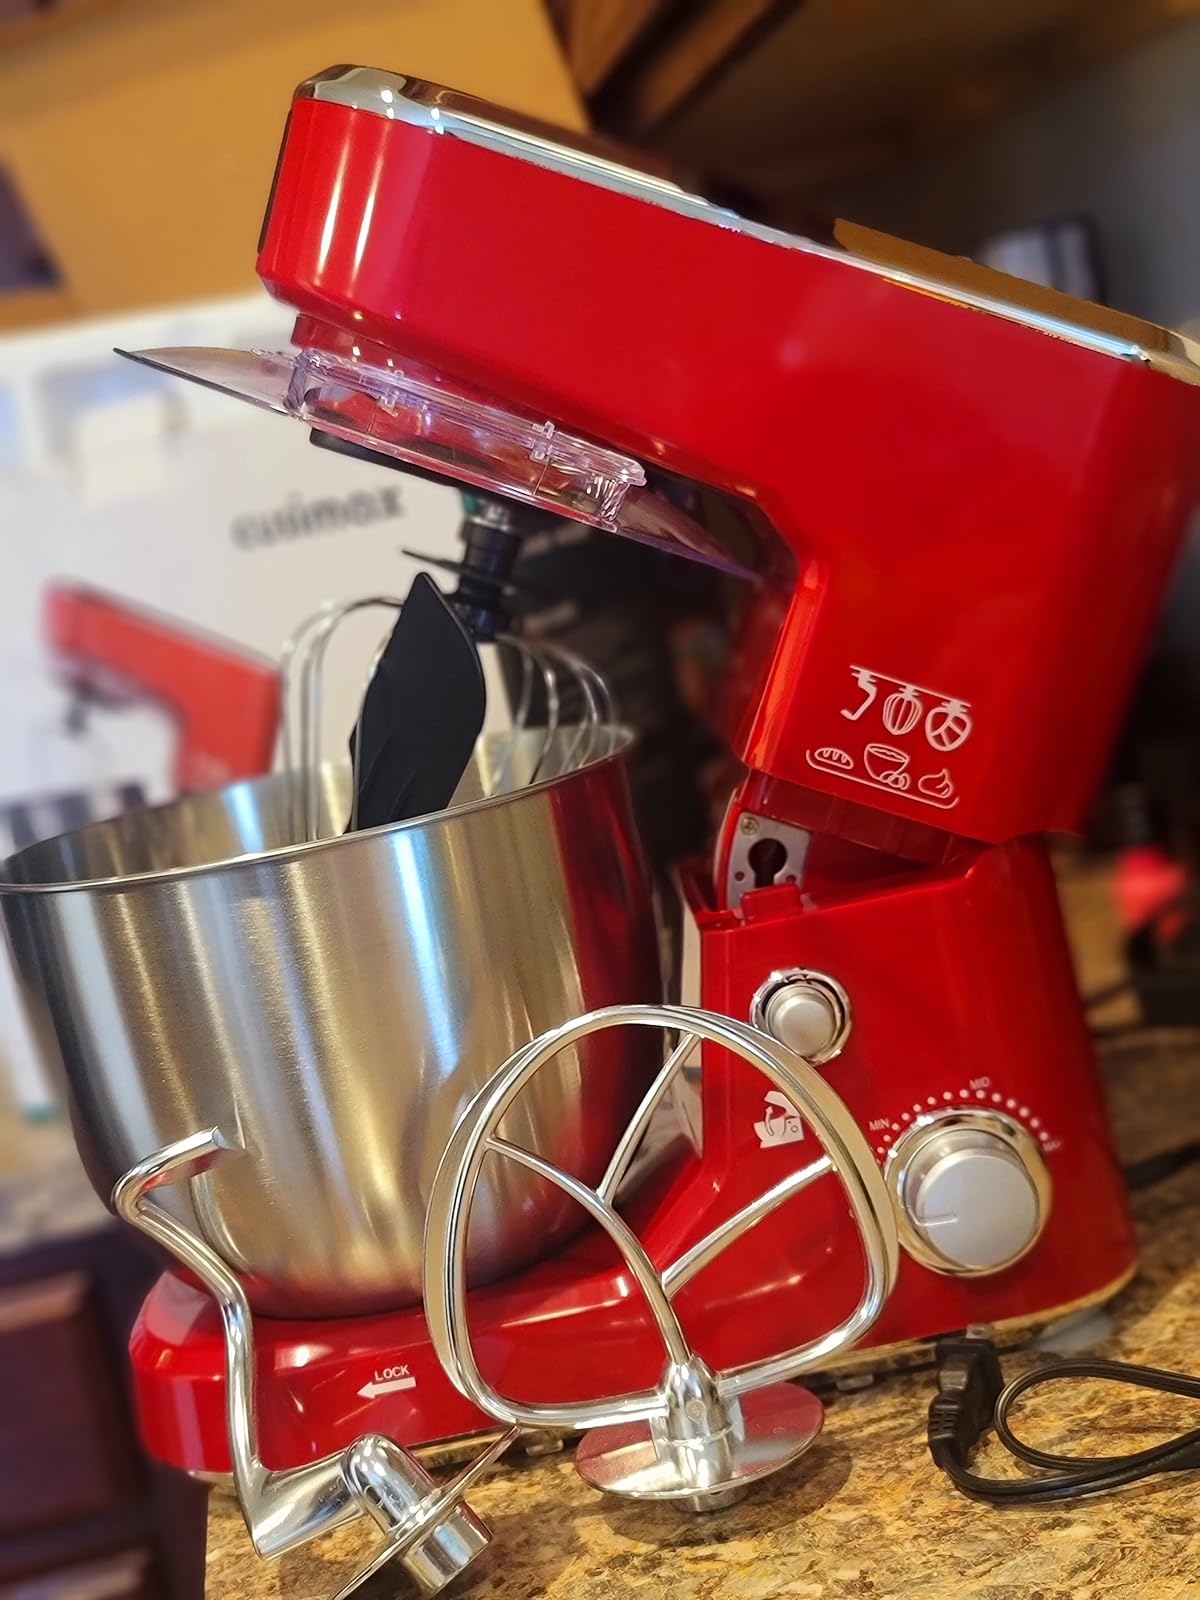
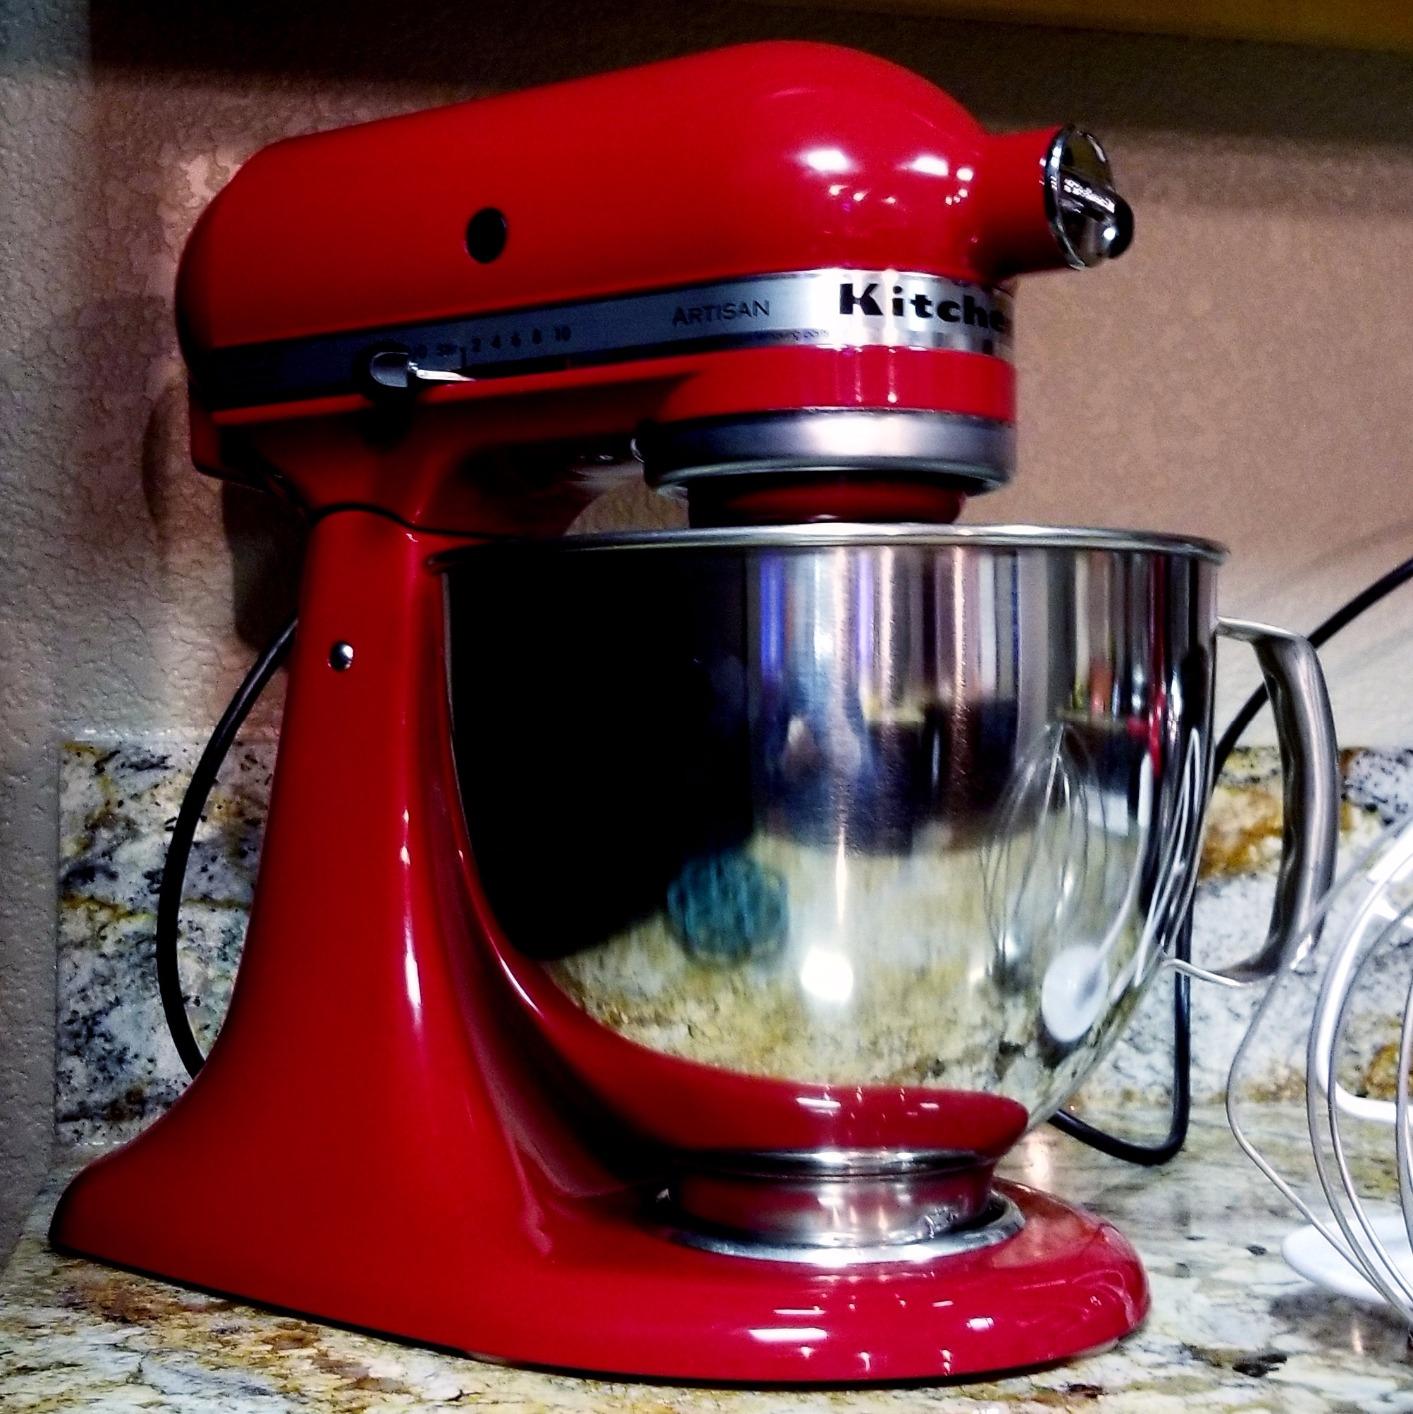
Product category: items_mixer
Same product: no